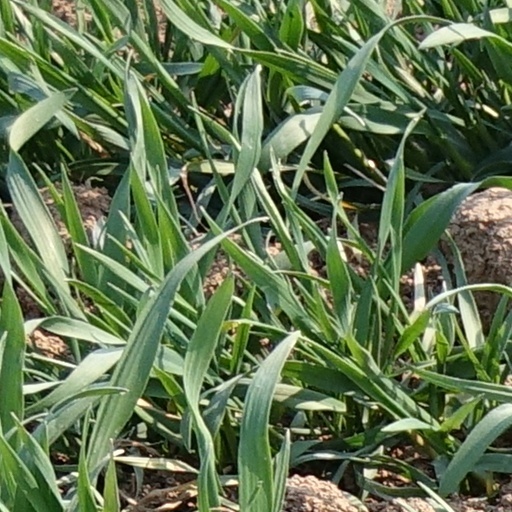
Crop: wheat